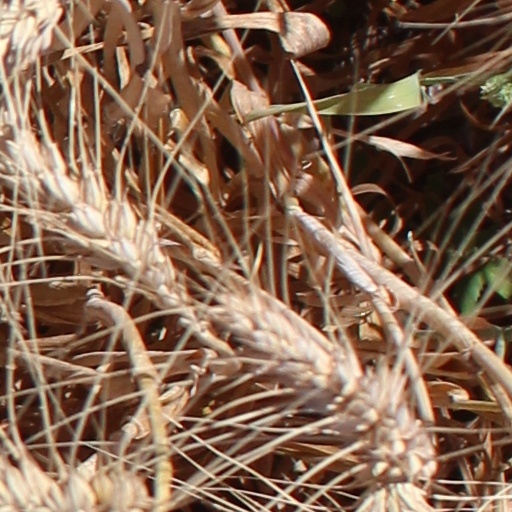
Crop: wheat